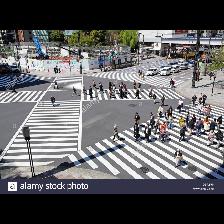
Label: Human